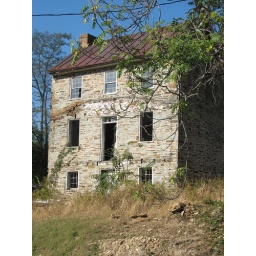
Old house on road near Harper's Ferry